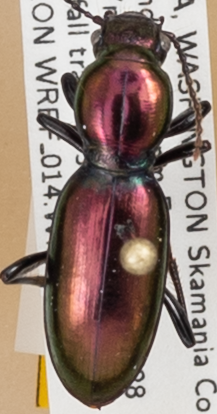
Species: Zacotus matthewsii
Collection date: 2018-06-19
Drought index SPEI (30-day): -1.45
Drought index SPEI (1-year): -0.32
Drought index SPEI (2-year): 0.71